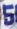
Number: 5